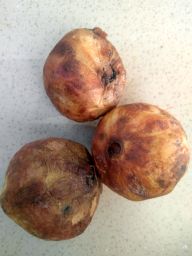
Fruit: Guava
Quality: Bad